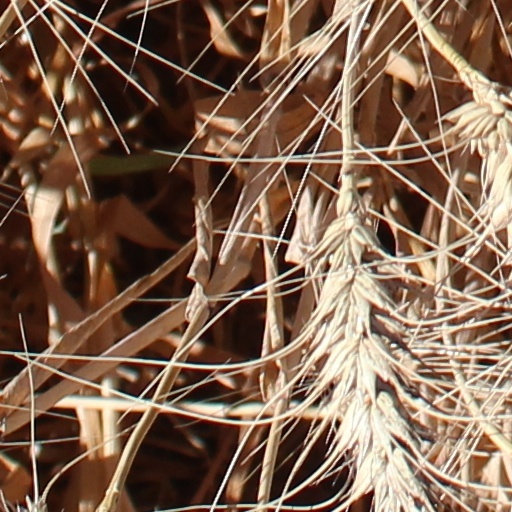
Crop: wheat